Ikuo Yamahana

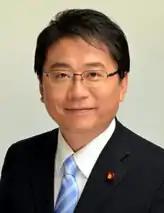
Official portrait, 2012

is a Japanese politician of the Constitutional Democratic Party of Japan, who serves as a member of House of Representatives in the Diet (national legislature).